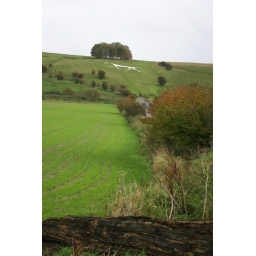
white horse near avebury